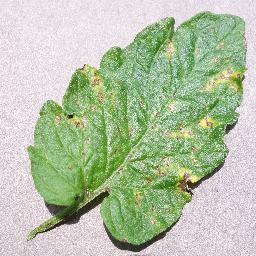
Label: Tomato___Septoria_leaf_spot